5th Regiment Royal Artillery

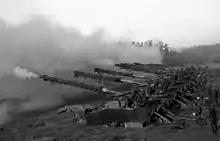
British M107

The regiment was formed as 5th Regiment Royal Horse Artillery on 25 November 1939 at Wotton-under-Edge, Gloucestershire and consisted of K Battery (the Riding Troop at St John's Wood) and G Battery (Mercers Troop) (from 4th RHA). CC Battery was formed for the regiment in December 1940.